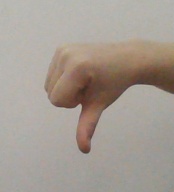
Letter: waw